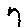
Label: 7